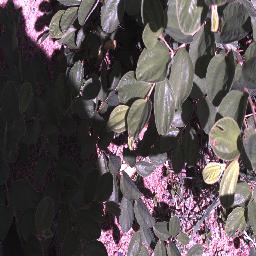
Label: chinee_apple